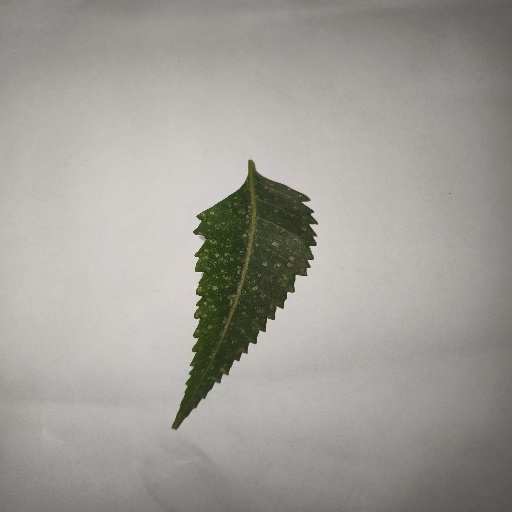
Species: Neem
Leaf condition: Powdery Mildew